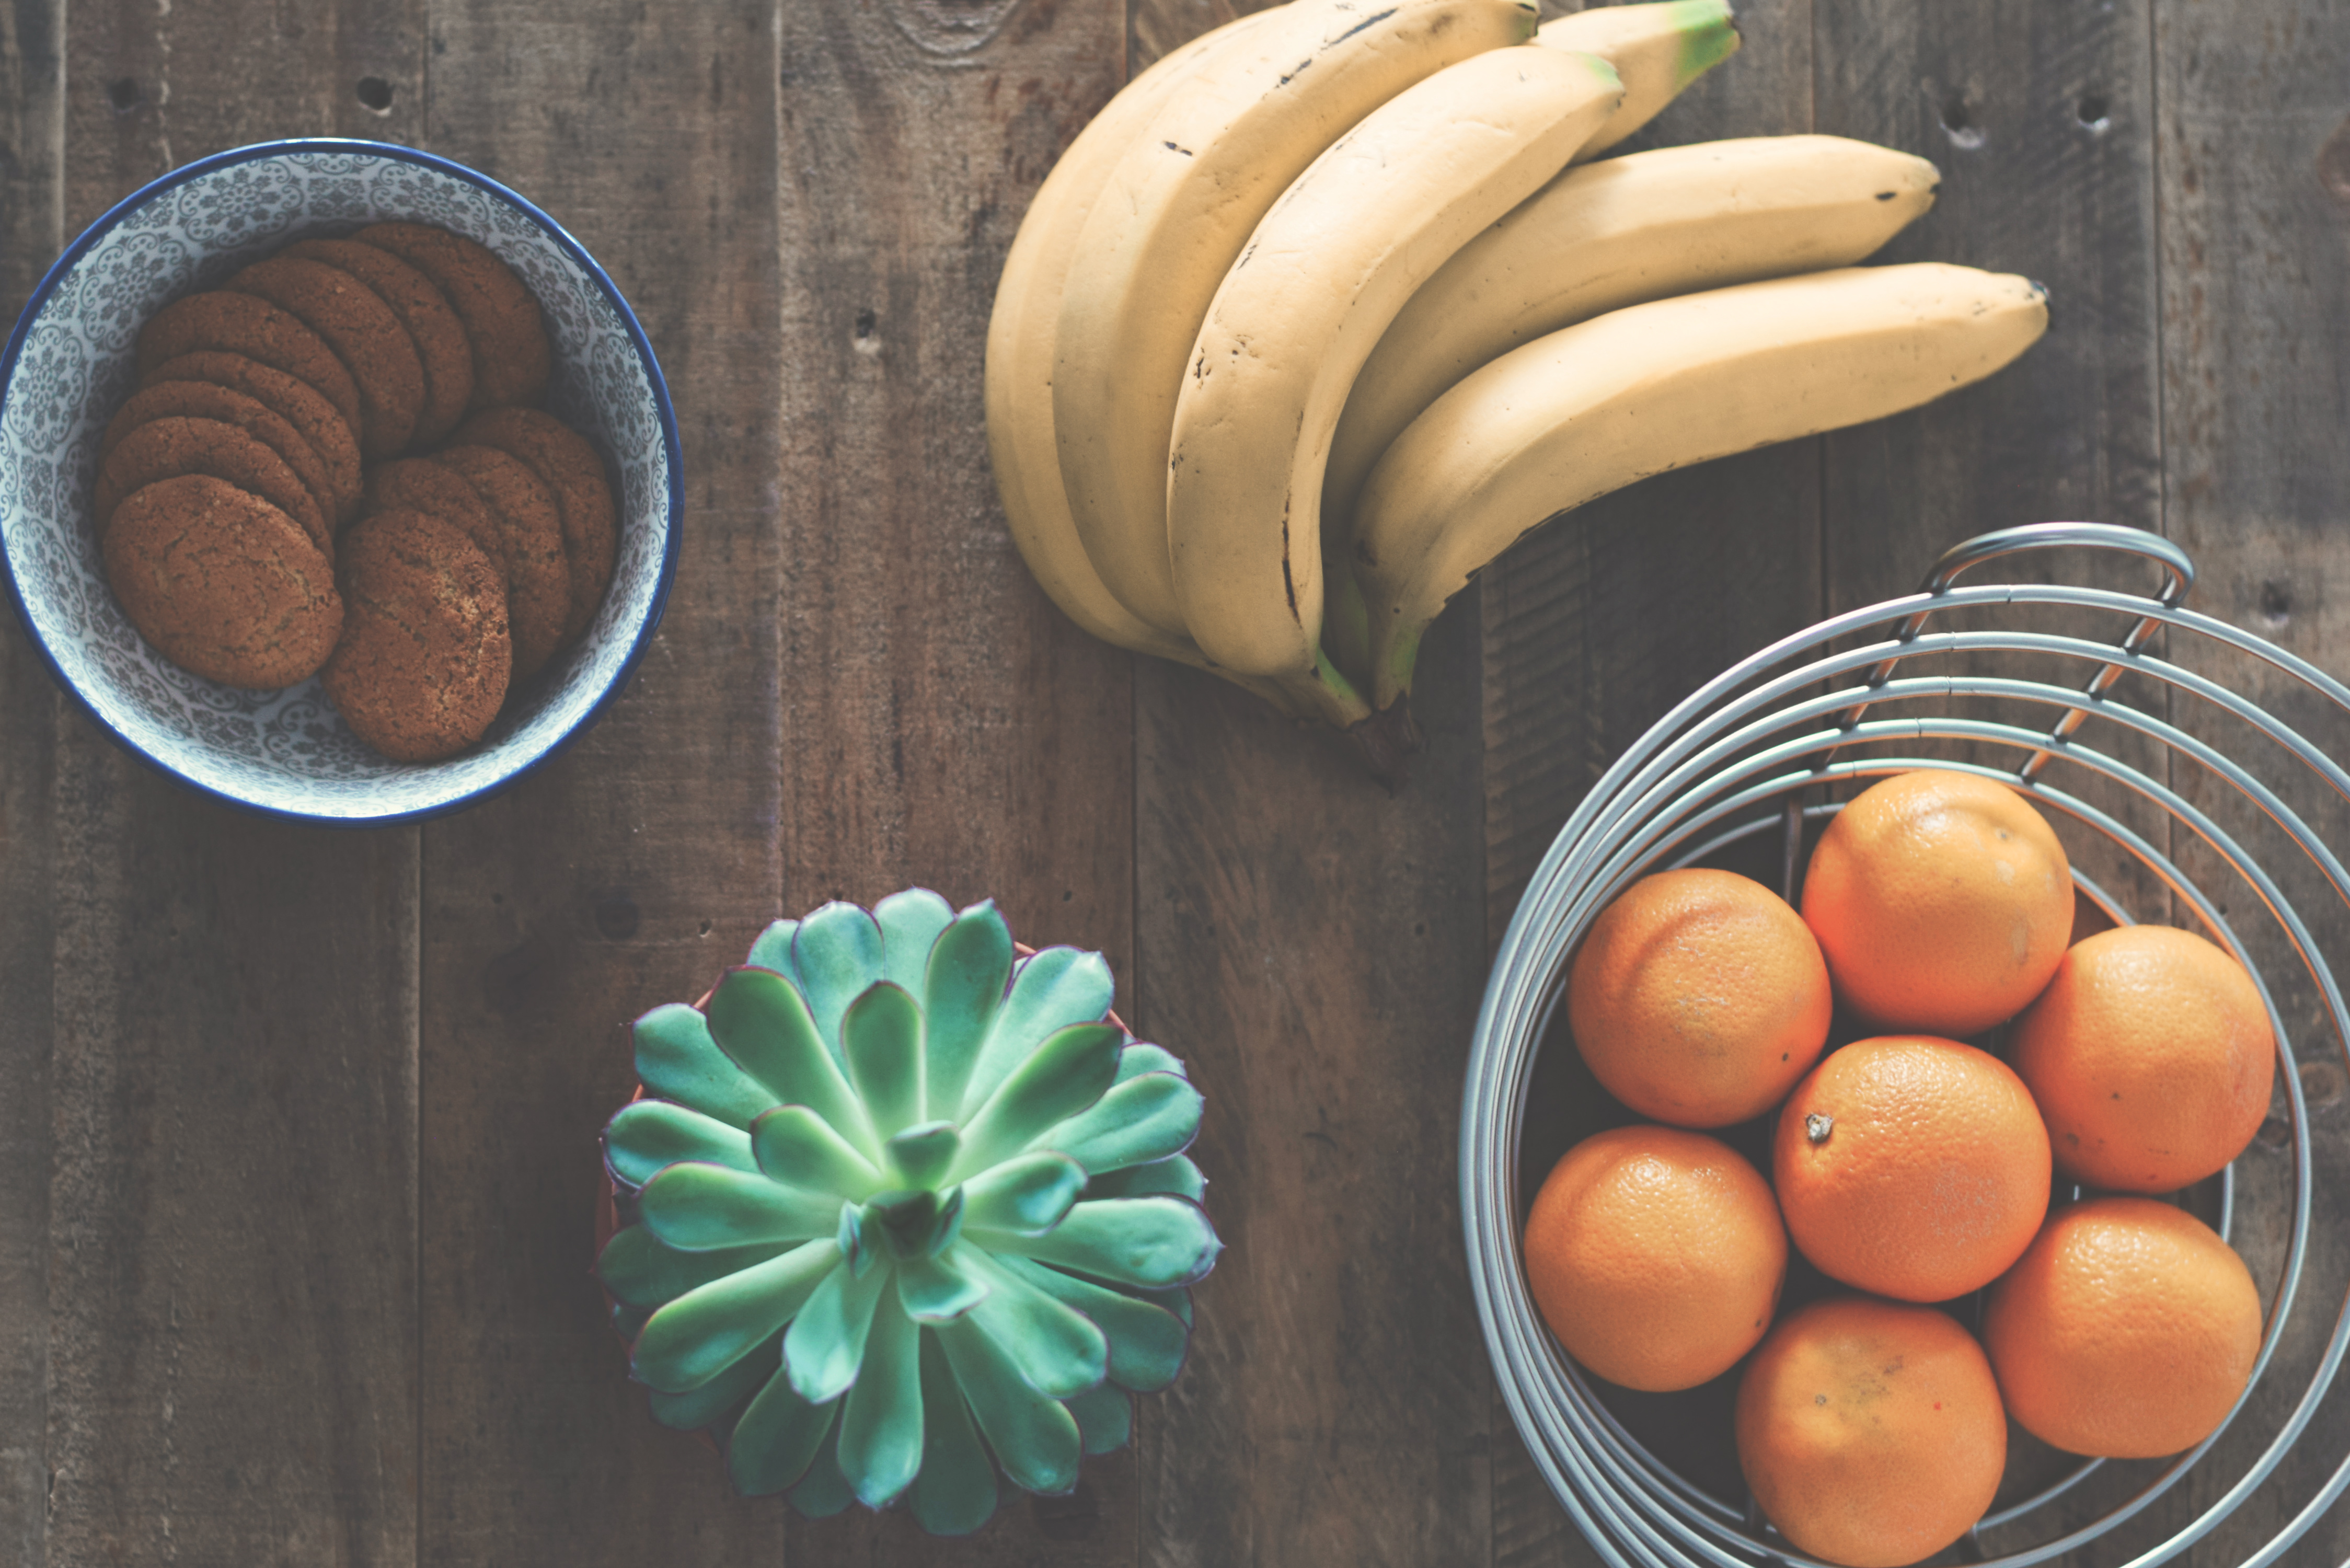
table, plant, wood, fruit, sweet, bowl, food, produce, fresh, breakfast, baking, juicy, healthy, dessert, delicious, homemade, still life, health, close up, cookies, bananas, nutrition, container, vegetables, fruits, diet, oranges, citrus, flavor, flowering plant, pot plant, land plant